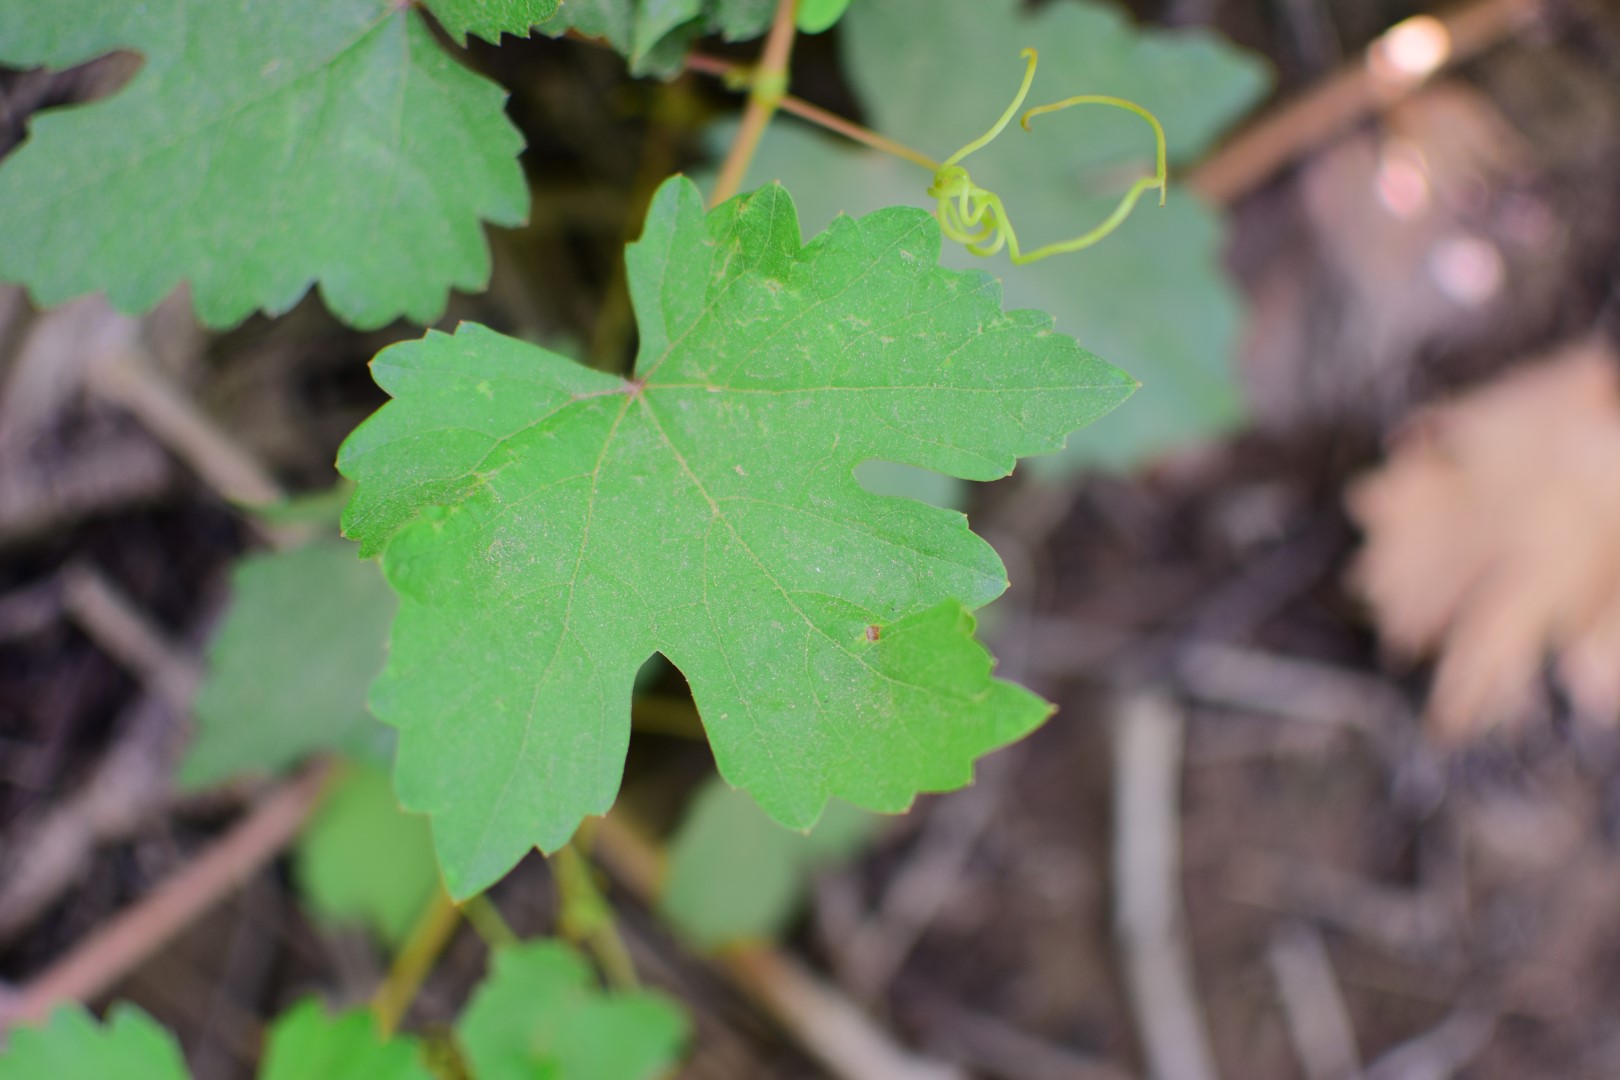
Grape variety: Shdah